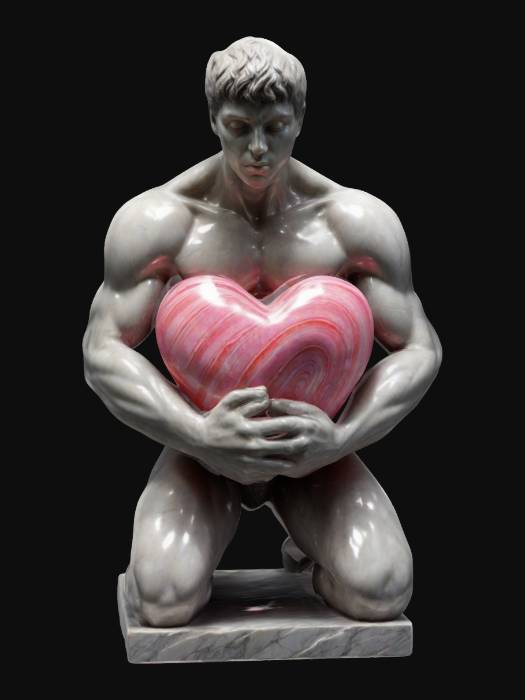
미적 점수 (1~10점): 8